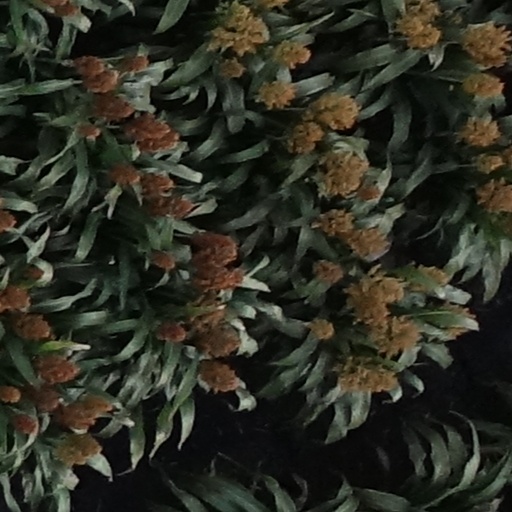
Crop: sorghum